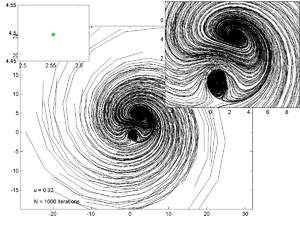
L'attracteur d'Ikeda est un système dynamique à temps discret, caractérisé par la relation de récurrence :